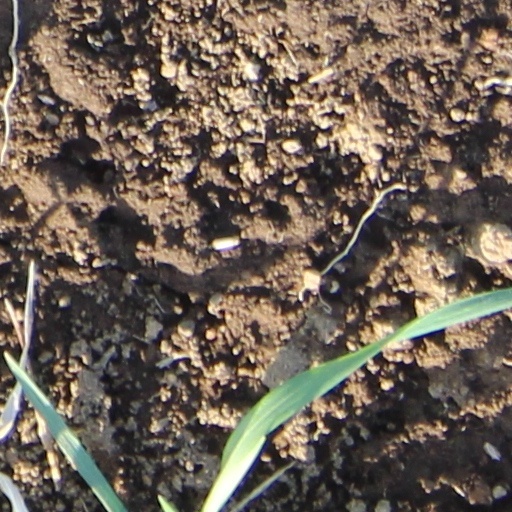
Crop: wheat